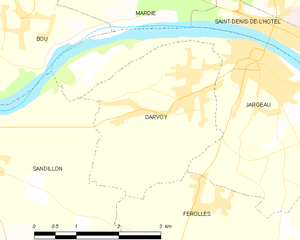
Darvoy est une commune française située dans le département du Loiret en région Centre-Val de Loire.